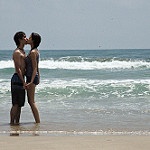
Label: sea